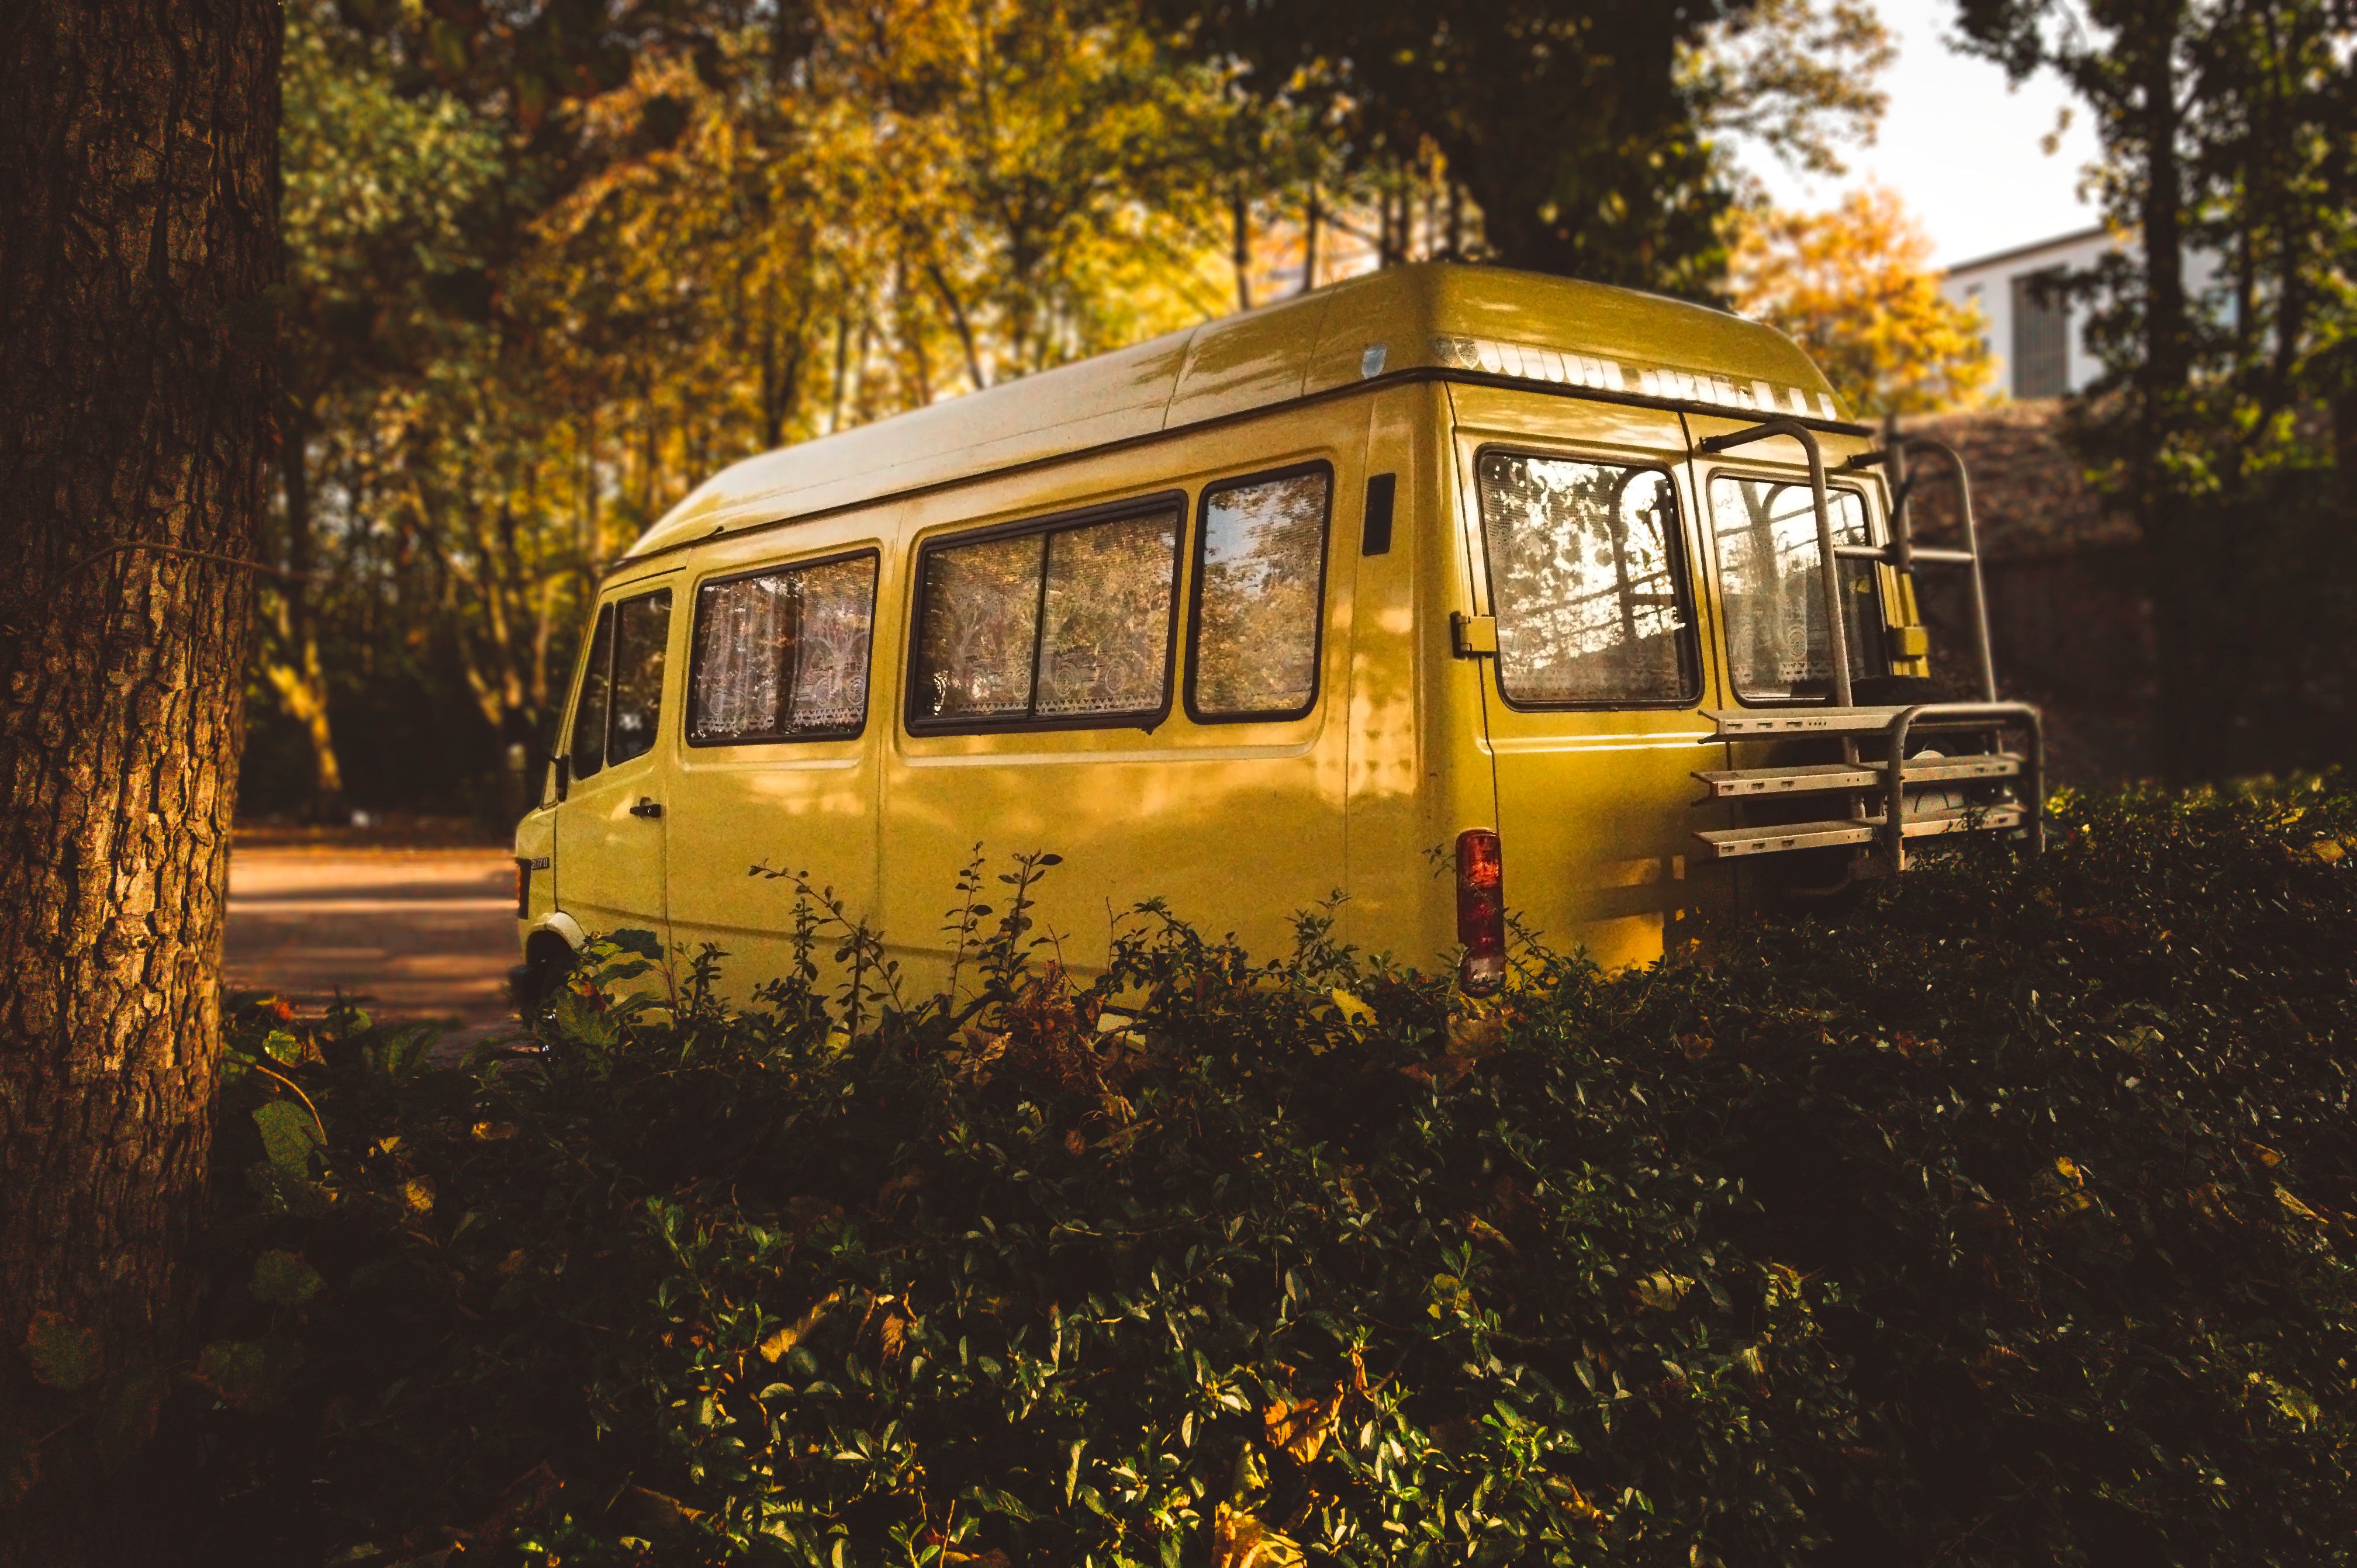
tree, van, transport, vehicle, autumn, yellow, public transport, bus, camper van, school bus